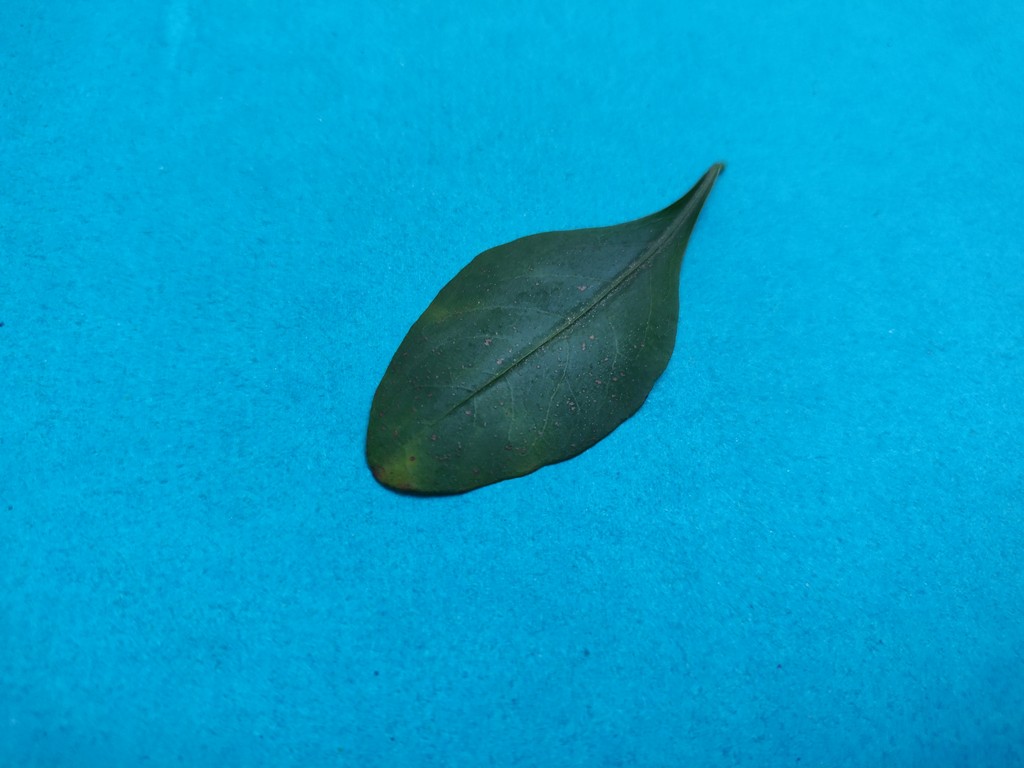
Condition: Unhealthy
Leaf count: single
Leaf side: front